Hiroshi Tachi

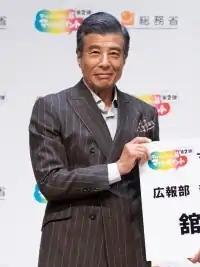

His ancestors were samurai of the Owari Domain and the family of the former samurai.